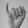
ASL letter: I